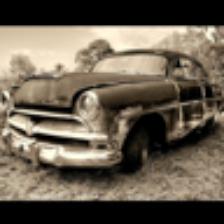
Label: NonHuman